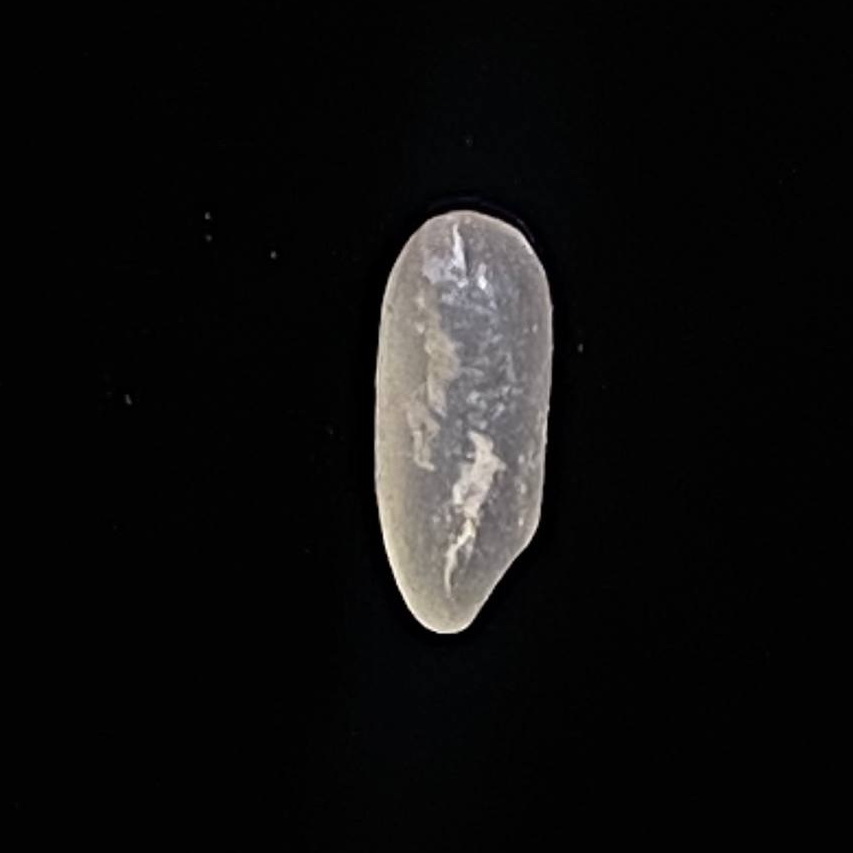
Rice variety: Paijam